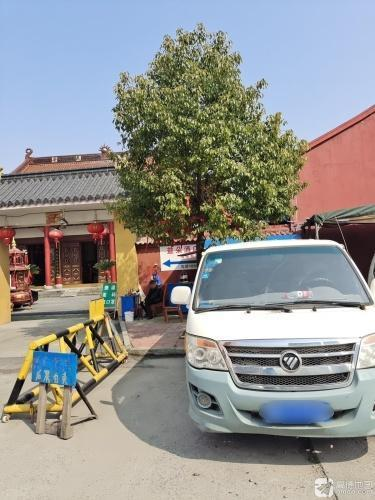
地标名称：药王庙
所在城市：杭州市·萧山区